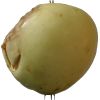
Label: Apple hit 1